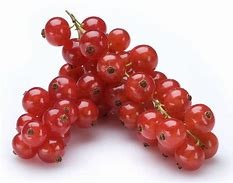
Label: redcurrant